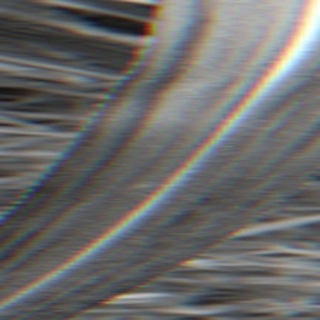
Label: sugarcane_bacterial_blight